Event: Nepal Earthquake
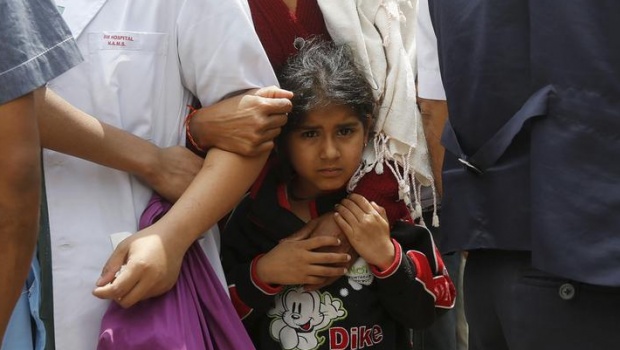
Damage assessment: no_damage